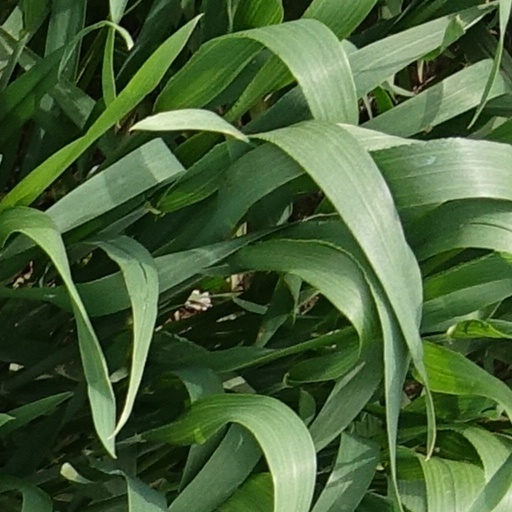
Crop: wheat